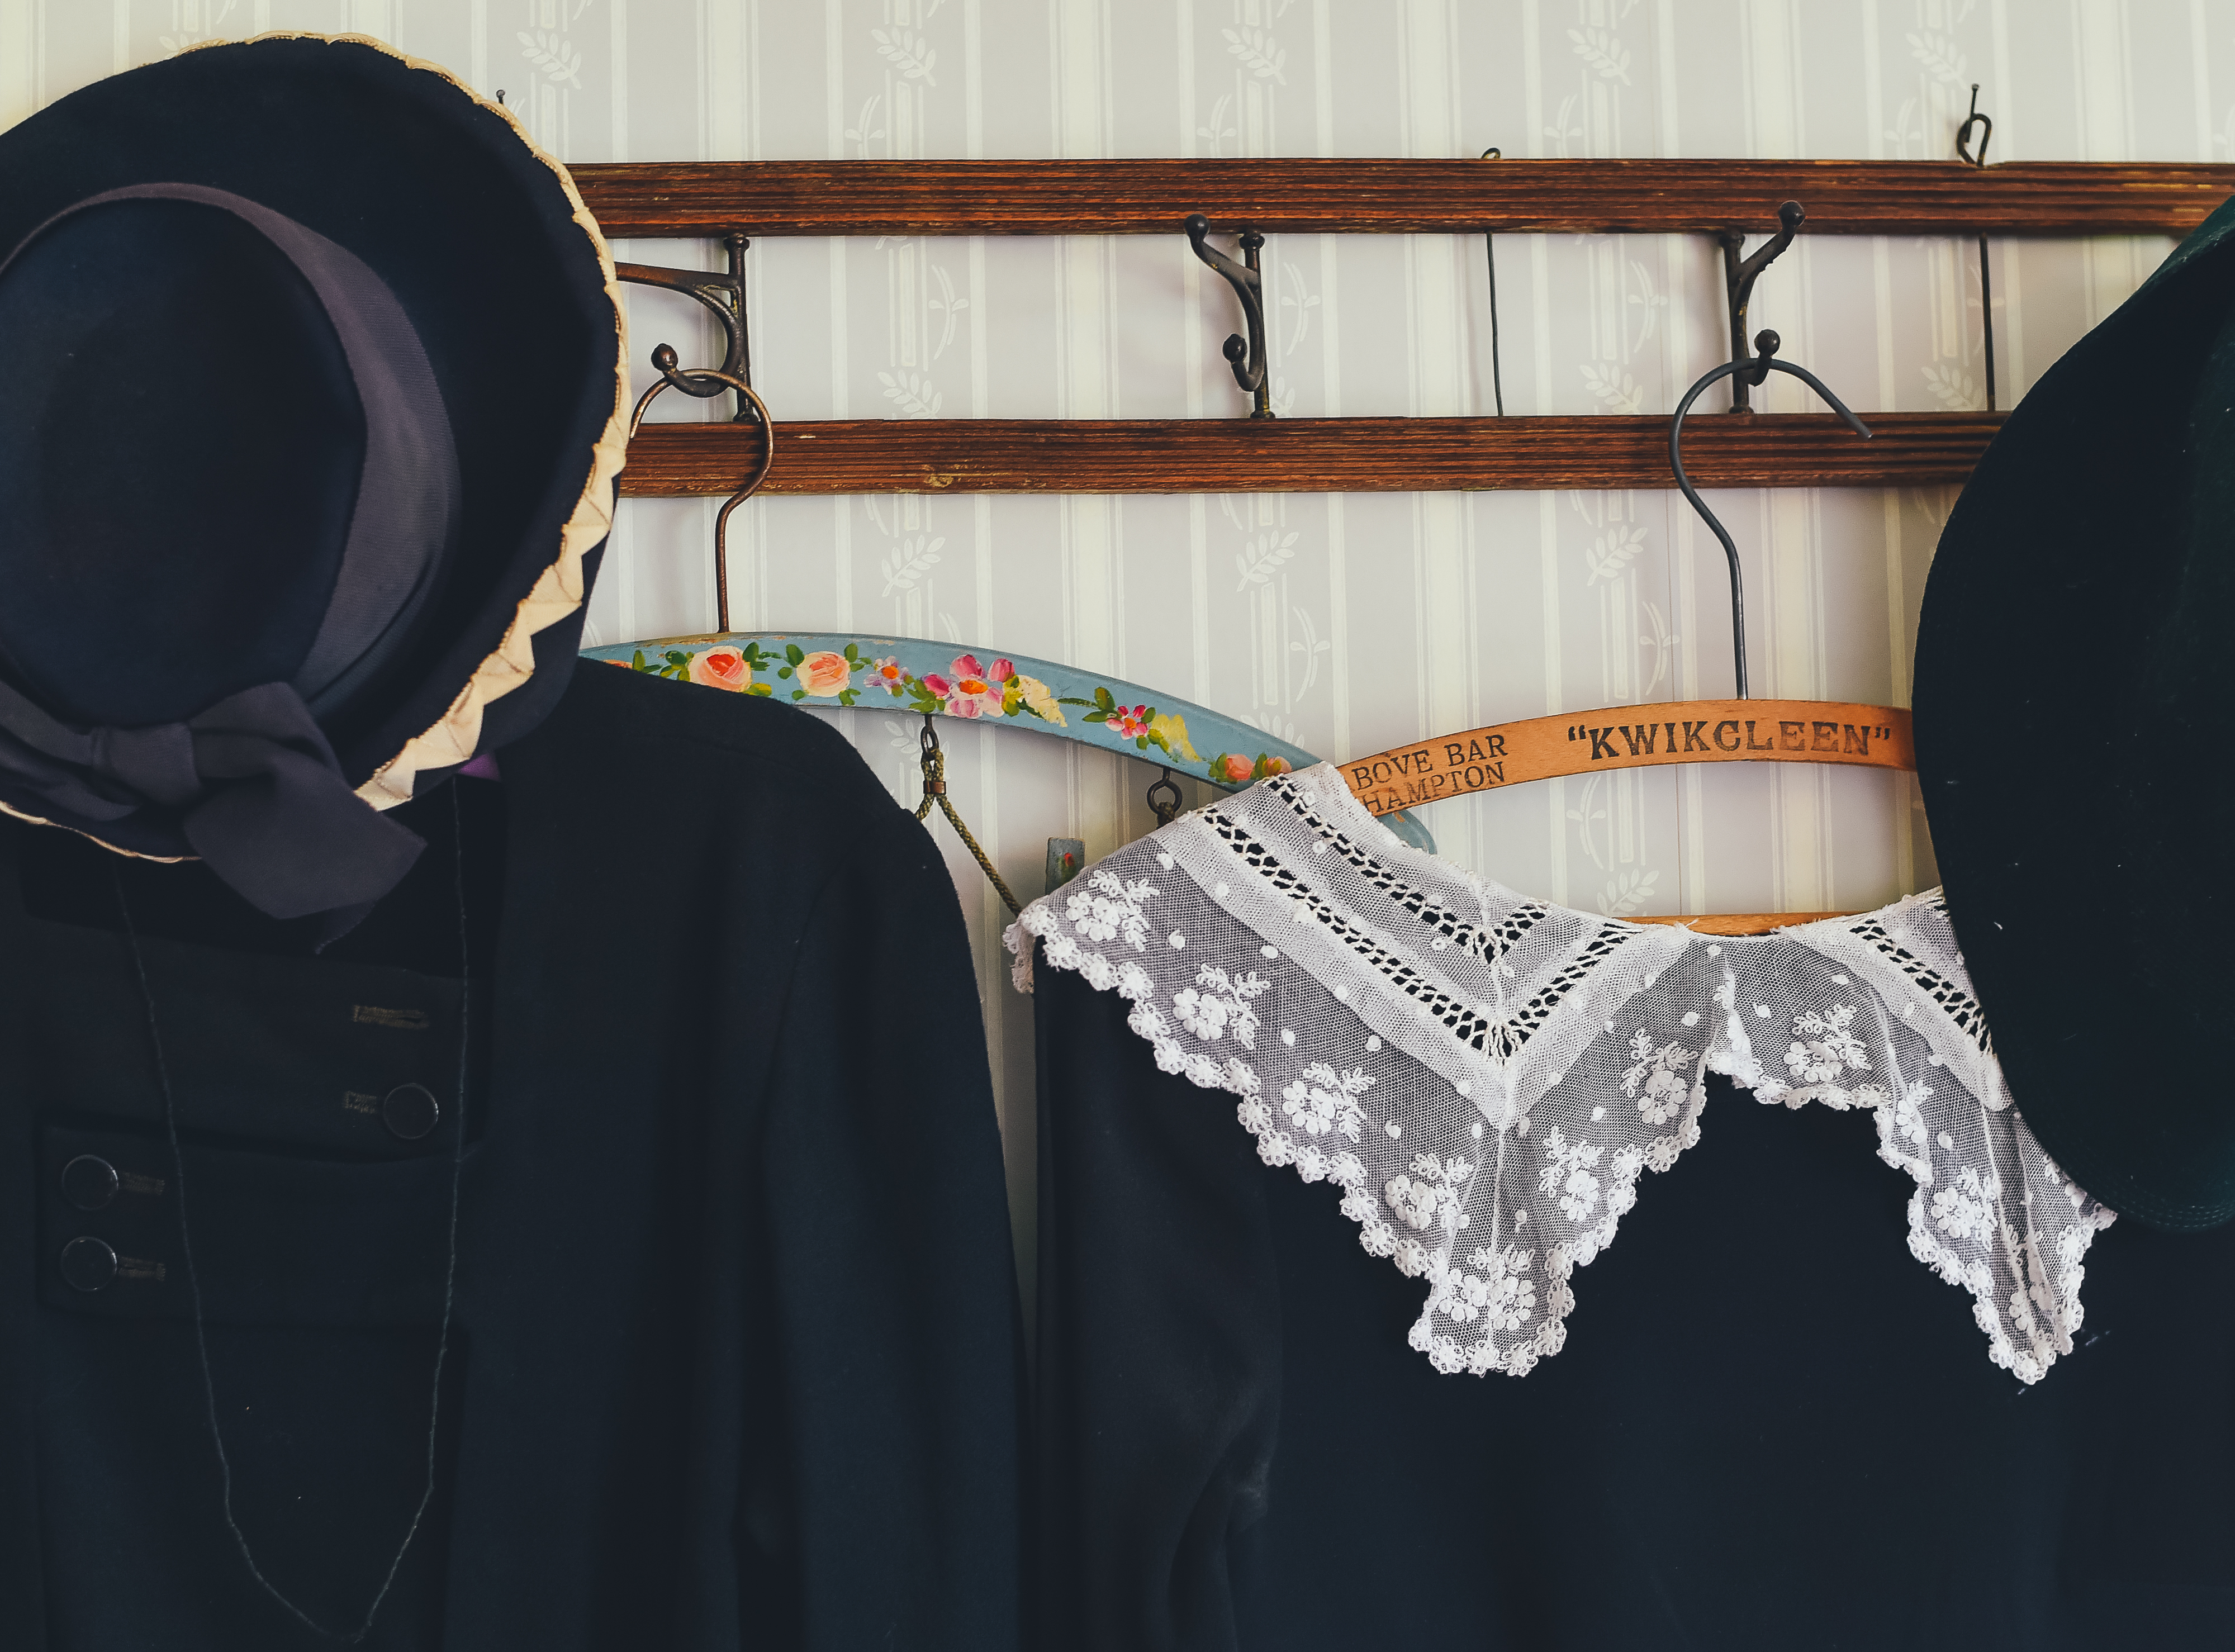
fashion, clothing, black, textile, dress, design, clothes, veil, hats, fashion accessory, clothes hanger